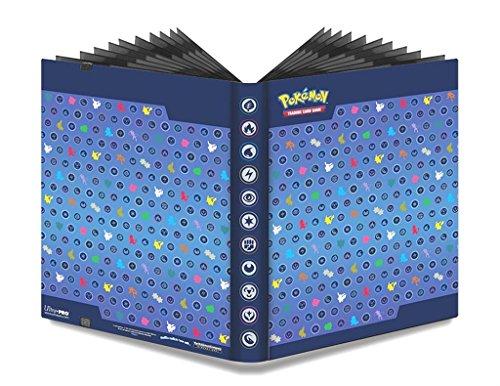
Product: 9-Pocket Pokemon Full-View Pro Binder: Silhouettes Album
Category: Toys & Games | Games & Accessories
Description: Protect your favorite Pokemon cards.
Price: $24.99
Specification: ASIN:B00O5ZNY2C|ShippingWeight:1.35pounds(Viewshippingratesandpolicies)|DomesticShipping:ItemcanbeshippedwithinU.S.|InternationalShipping:ThisitemcanbeshippedtoselectcountriesoutsideoftheU.S.LearnMore|DateFirstAvailable:October3,2014